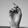
ASL letter: D